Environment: real
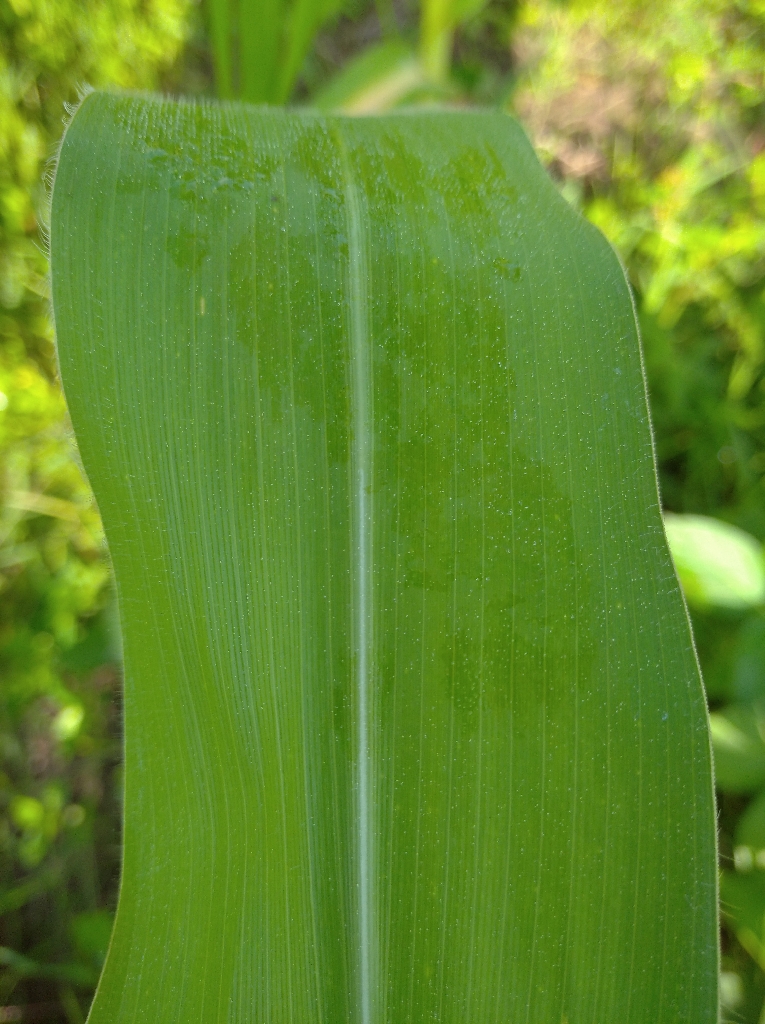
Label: healthy